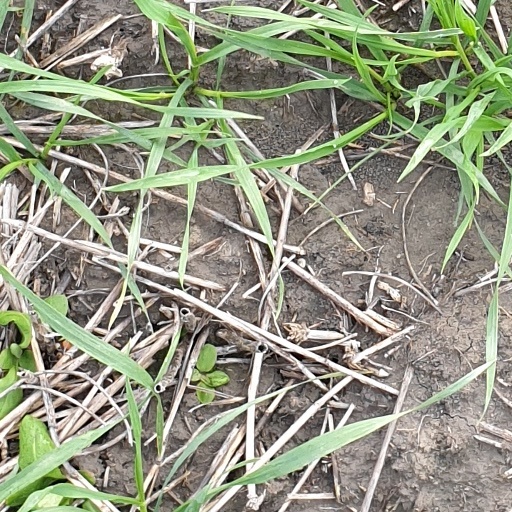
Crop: wheat